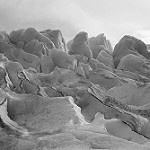
Label: B & W